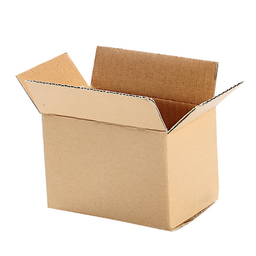
Label: cardboard